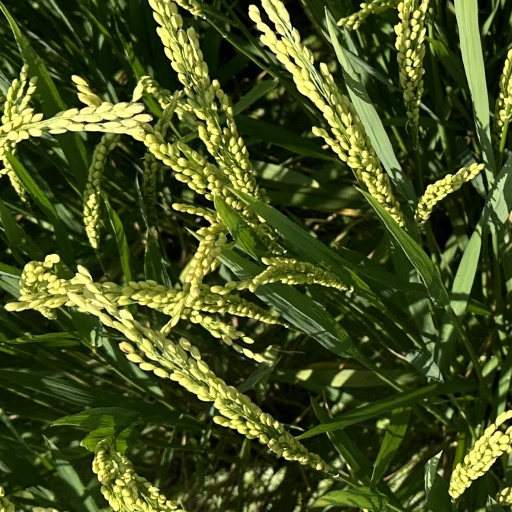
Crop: rice